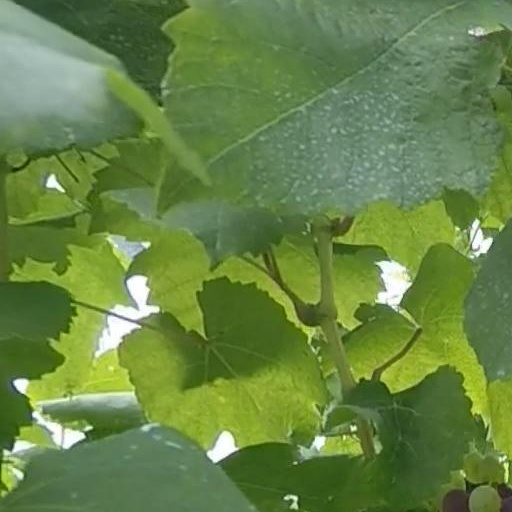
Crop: grape